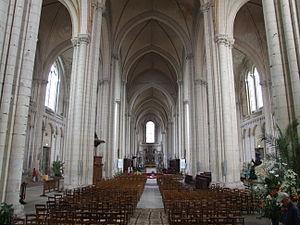
Cathédrale Saint-Pierre de Poitiers, Poitiers, Poitou-Charentes, FRANCE
L'architecture gothique est un style architectural d'origine française qui s'est développé à partir de la seconde partie du Moyen Âge en Europe occidentale. Elle apparaît en Île-de-France et en Haute-Picardie au XIIᵉ siècle. Elle se diffuse rapidement au nord puis au sud de la Loire et en Europe jusqu'au milieu du XVIᵉ siècle et même jusqu'au XVIIᵉ siècle dans certains pays. L'esthétique gothique et ses techniques se perpétuent dans l'architecture française au-delà du XVIᵉ siècle, en pleine période classique, dans certains détails et modes de constructions. Enfin, un véritable renouveau apparaît avec la vague de l'historicisme du XIXᵉ siècle jusqu'au début du XXᵉ siècle. Le style a alors été qualifié de néo-gothique.
Le gothique angevin, ou gothique Plantagenêt, ou encore gothique de l'Ouest, est une variante de l’architecture gothique classique.
Une église-halle est une église dont le vaisseau central et les collatéraux sont de hauteur égale, et communiquent entre elles sur toute cette hauteur. Elle se caractérise aussi par des colonnes très élancées qui supportent directement les voûtes juxtaposées, et dont on a pu dire que, loin de diviser l'espace, elles l'élargissent ; il en résulte une certaine minceur des profils, une rigidité contrastant avec la complication des nervures des voûtes. Quant au vaisseau central, en l'absence des fenêtres hautes, il est éclairé indirectement par la lumière provenant des vaisseaux latéraux. L'église-halle se rapproche de la conception d'une vaste salle hypostyle voûtée.
La cathédrale Saint-Pierre est une cathédrale catholique romaine située à Poitiers, dans le département de la Vienne et la région Nouvelle-Aquitaine. Elle est le siège de l'archidiocèse de Poitiers. En plus de son titre d'église archiépiscopale, elle a rang de basilique mineure depuis le 1ᵉʳ mars 1912. Moins connue que l'église Notre-Dame-la-Grande, cet immense vaisseau de pierre est pourtant le plus vaste édifice religieux de la ville et un repère visible de loin dans le paysage urbain.